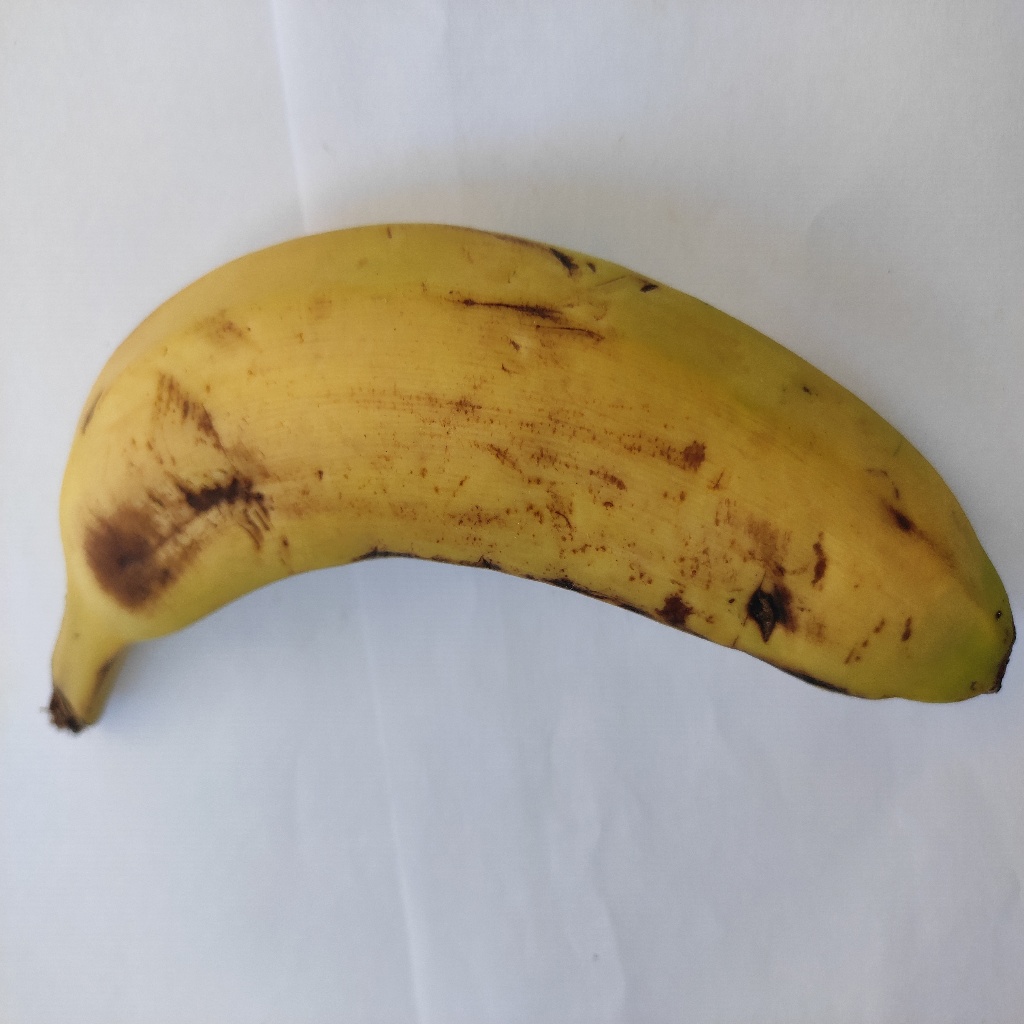
Crop: banana
Quality class: Class_B